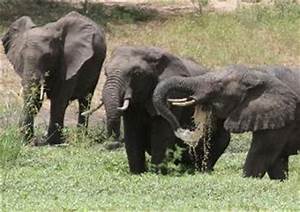
Label: elefante